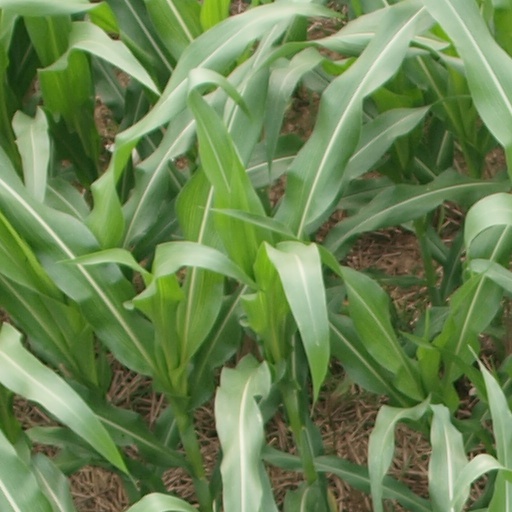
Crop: maize; corn